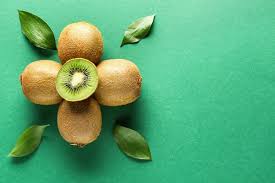
Label: Kiwi